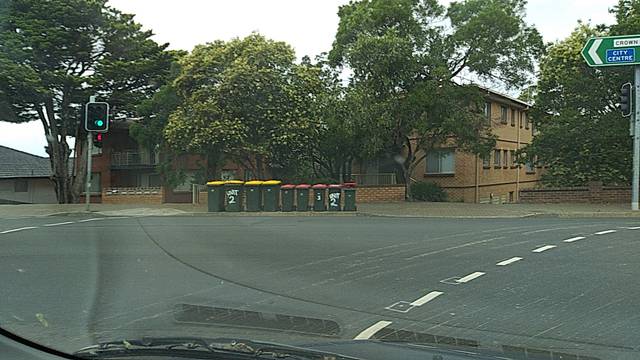
Region: Australia
Coordinates: -34.426, 150.882